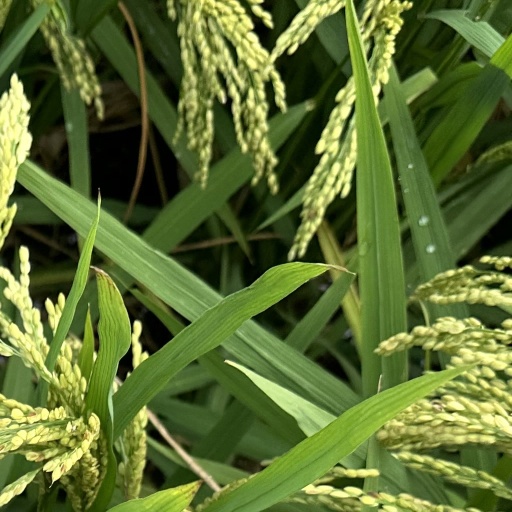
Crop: rice